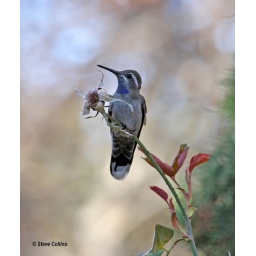
With flowers sparse in March, this hummingbird took to probing the newly emerged red leaves. Cave Creek Canyon, AZ